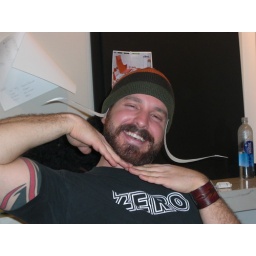
Hammin it up at the Victoria's Secret main office in NY while making hat boxes....